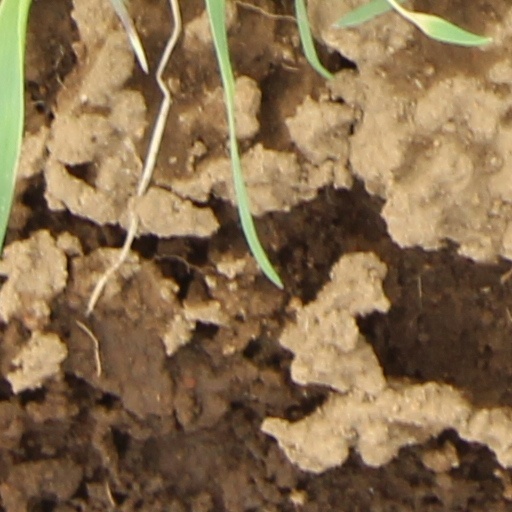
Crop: wheat